Bird Alliance of Oregon

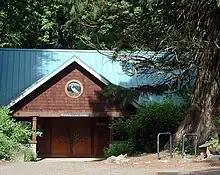
Bird Alliance of Oregon Wildlife Care Center

The Bird Alliance of Oregon (formerly the Audubon Society of Portland) is a non-profit environmental organization dedicated to bird and habitat protection across Oregon in the United States.